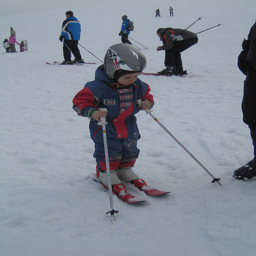
a bunch of people that are skiing across a snowy field
A child standing in the snow with skis.
A young child wearing snow skis learning to ski.
A little child plays on a ski slope.
A young kid on a ski slope with skis on.